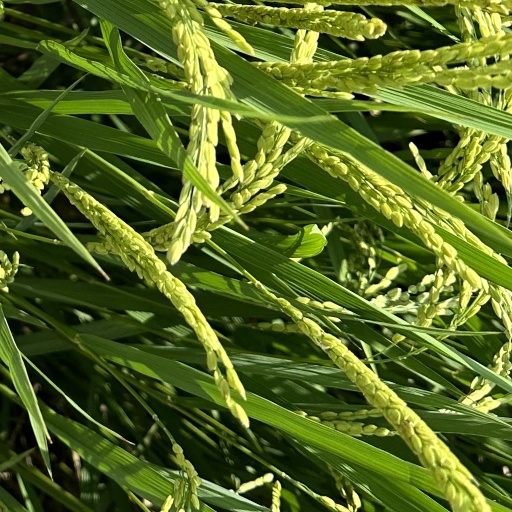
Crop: rice